Silchester Ogham stone

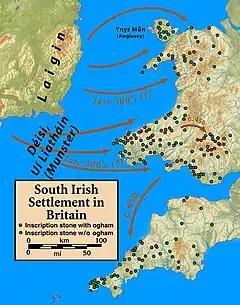
Map of Irish migration to Britain

The pewter vessel, when reconstructed, turned out to be "a simple, biconical flagon similar to a few other examples found in southern Britain which can be dated broadly to the fourth and no earlier than the late third century." The most recent version of the translation on the stone is "[The something] of Tebicatus, son of the tribe of N”. The missing word may be "memorial" or, less probably, "land", if the stone were a territorial marker rather than a grave marker. J. A. Baird argues that both archaeological and linguistic evidence suggest that the stone belongs to "the earliest phases of the ogham script", which emerges with contact between late Roman Latin and Old Irish.